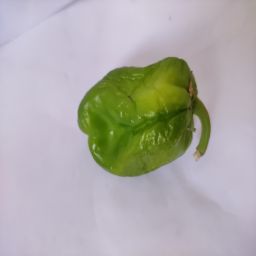
Crop: Bell Pepper
Quality: Ripe